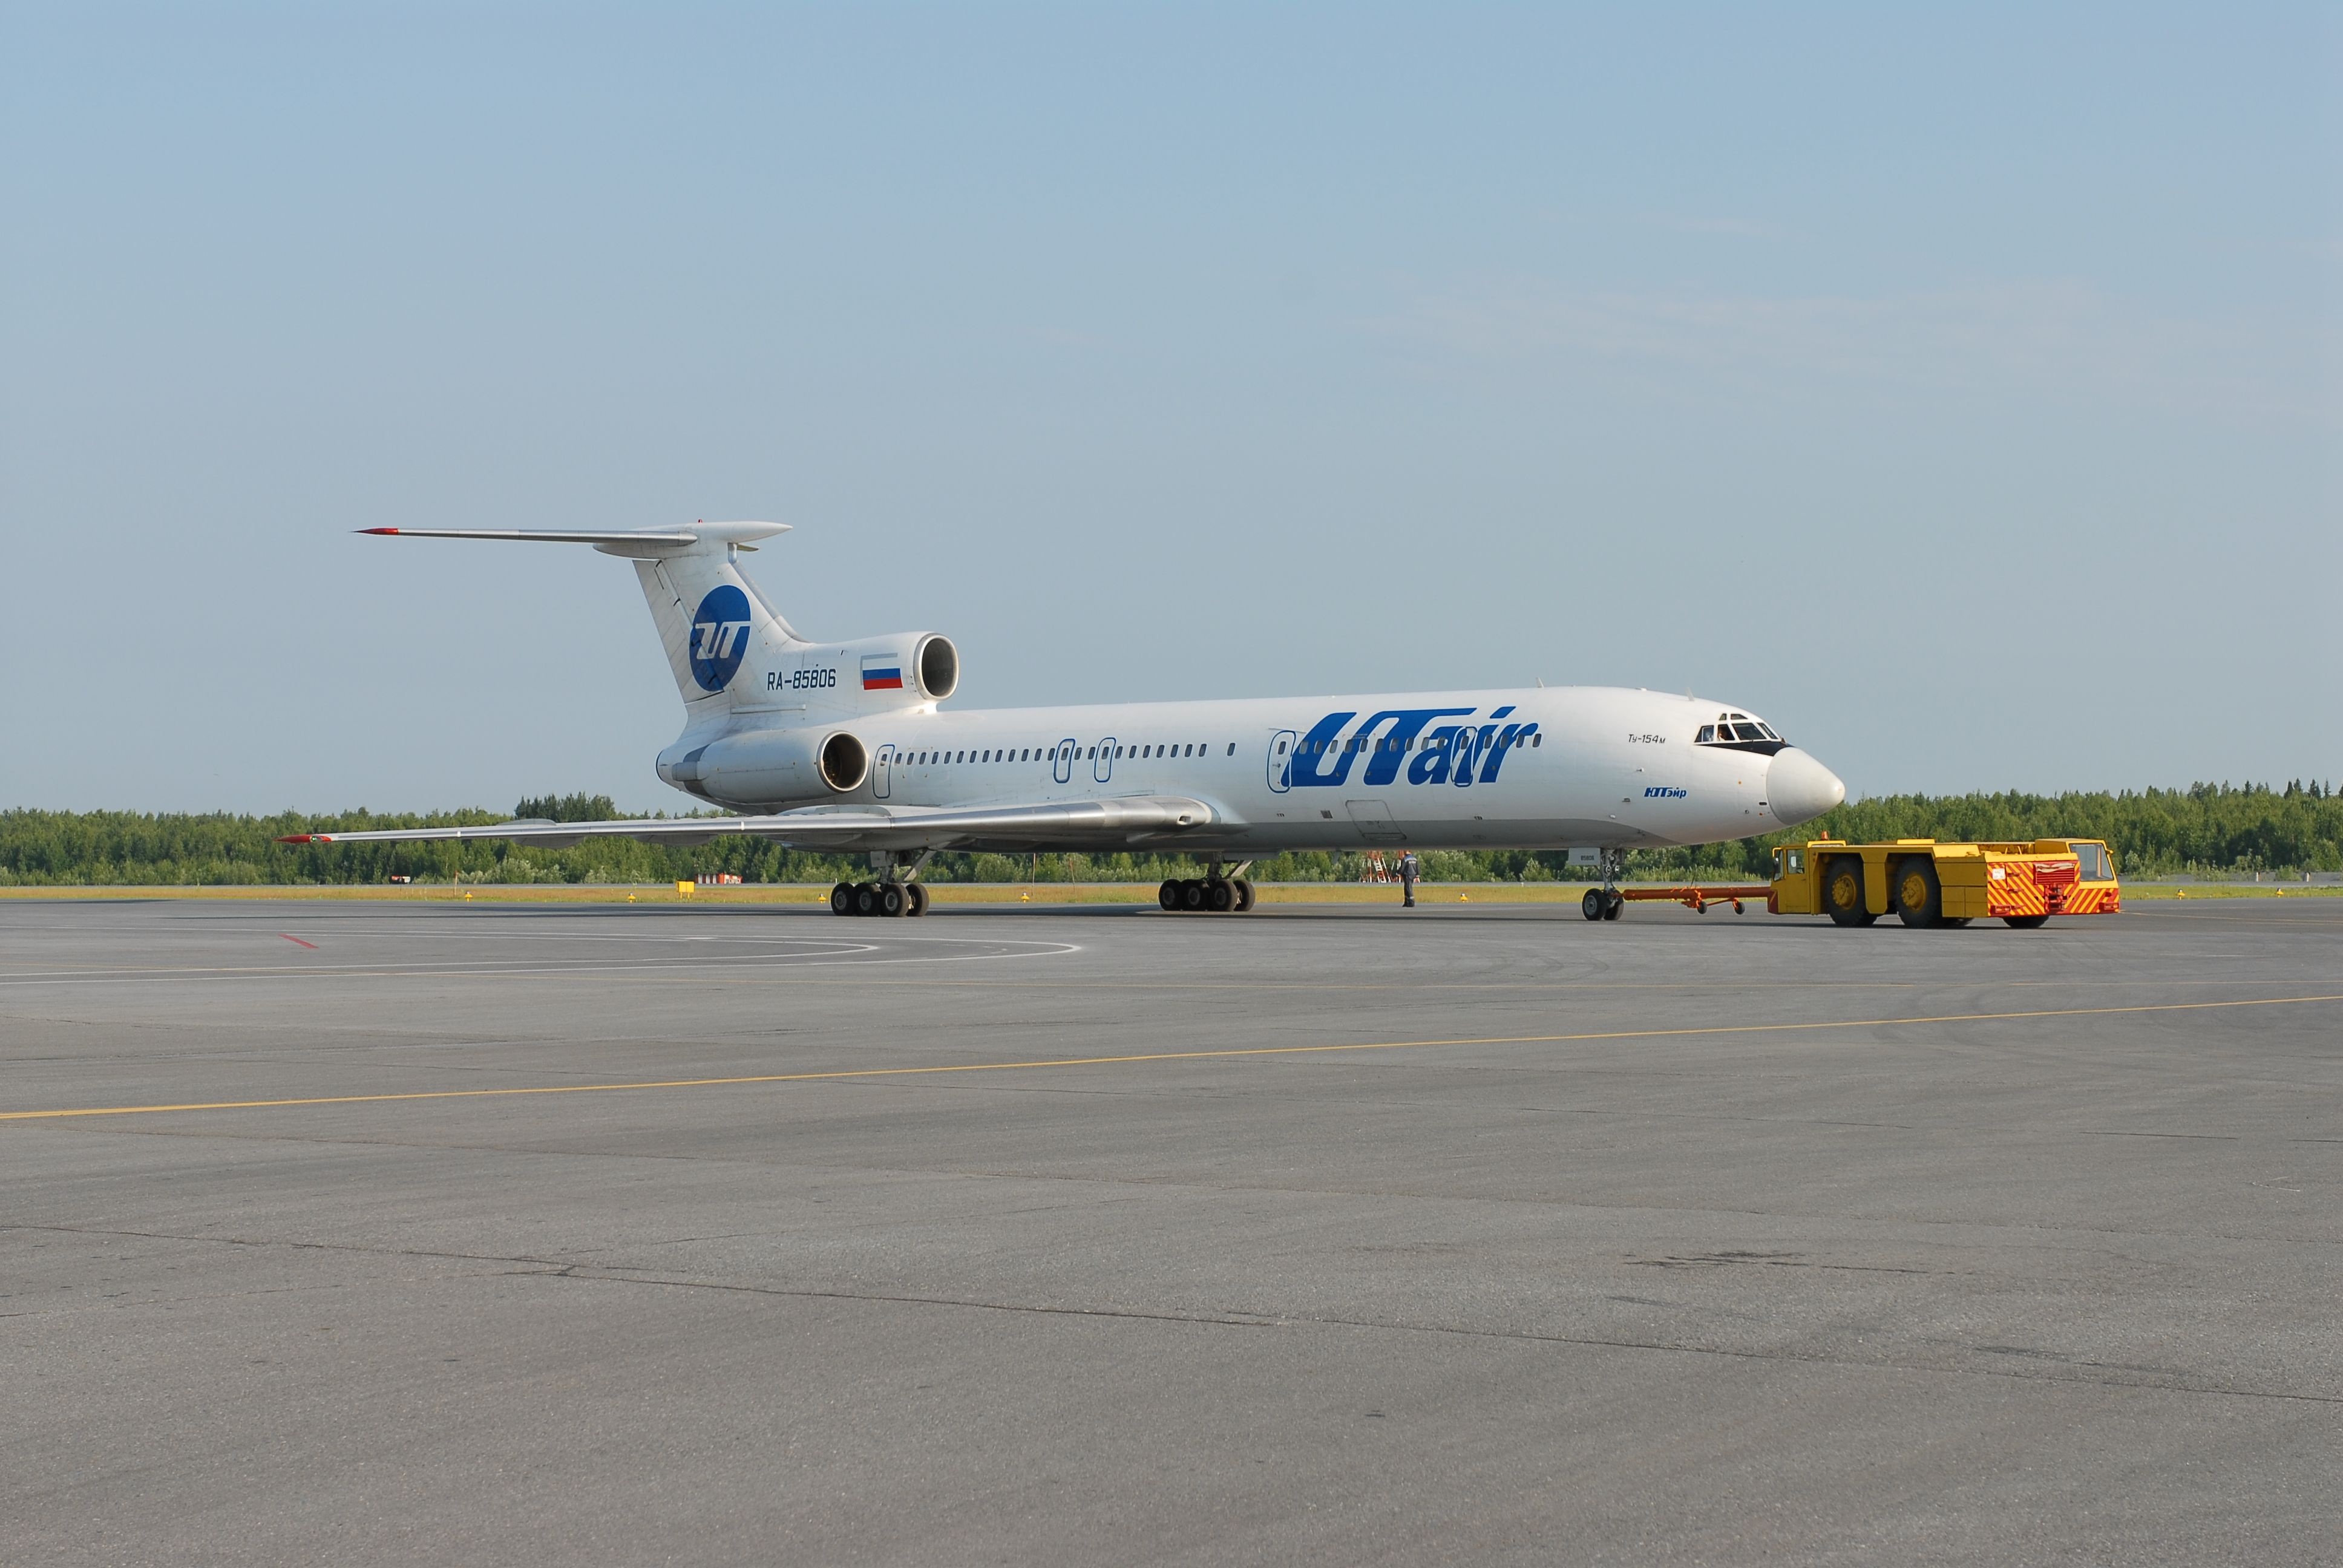
airplane, plane, aircraft, vehicle, airline, aviation, flight, airliner, landing, boeing, takeoff, take off, light aircraft, air force, jet aircraft, atmosphere of earth, narrow body aircraft, aircraft engine, business jet, gulfstream v, mcdonnell douglas dc 9, boeing 717, mcdonnell douglas md 80, boeing 727, fokker 70